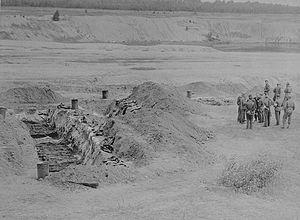
Le camp de Berga/Elster, également surnommé Schwalbe V, est un des « Kommandos » annexes du camp de concentration de Buchenwald ouvert du 13 novembre 1944 au 23 avril 1945 pour la construction de galeries dans la montagne afin d'aménager des voies d’accès à une usine souterraine de la société Zeitz.